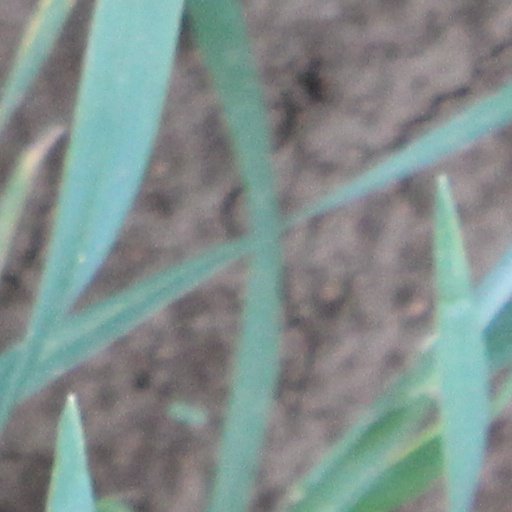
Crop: wheat